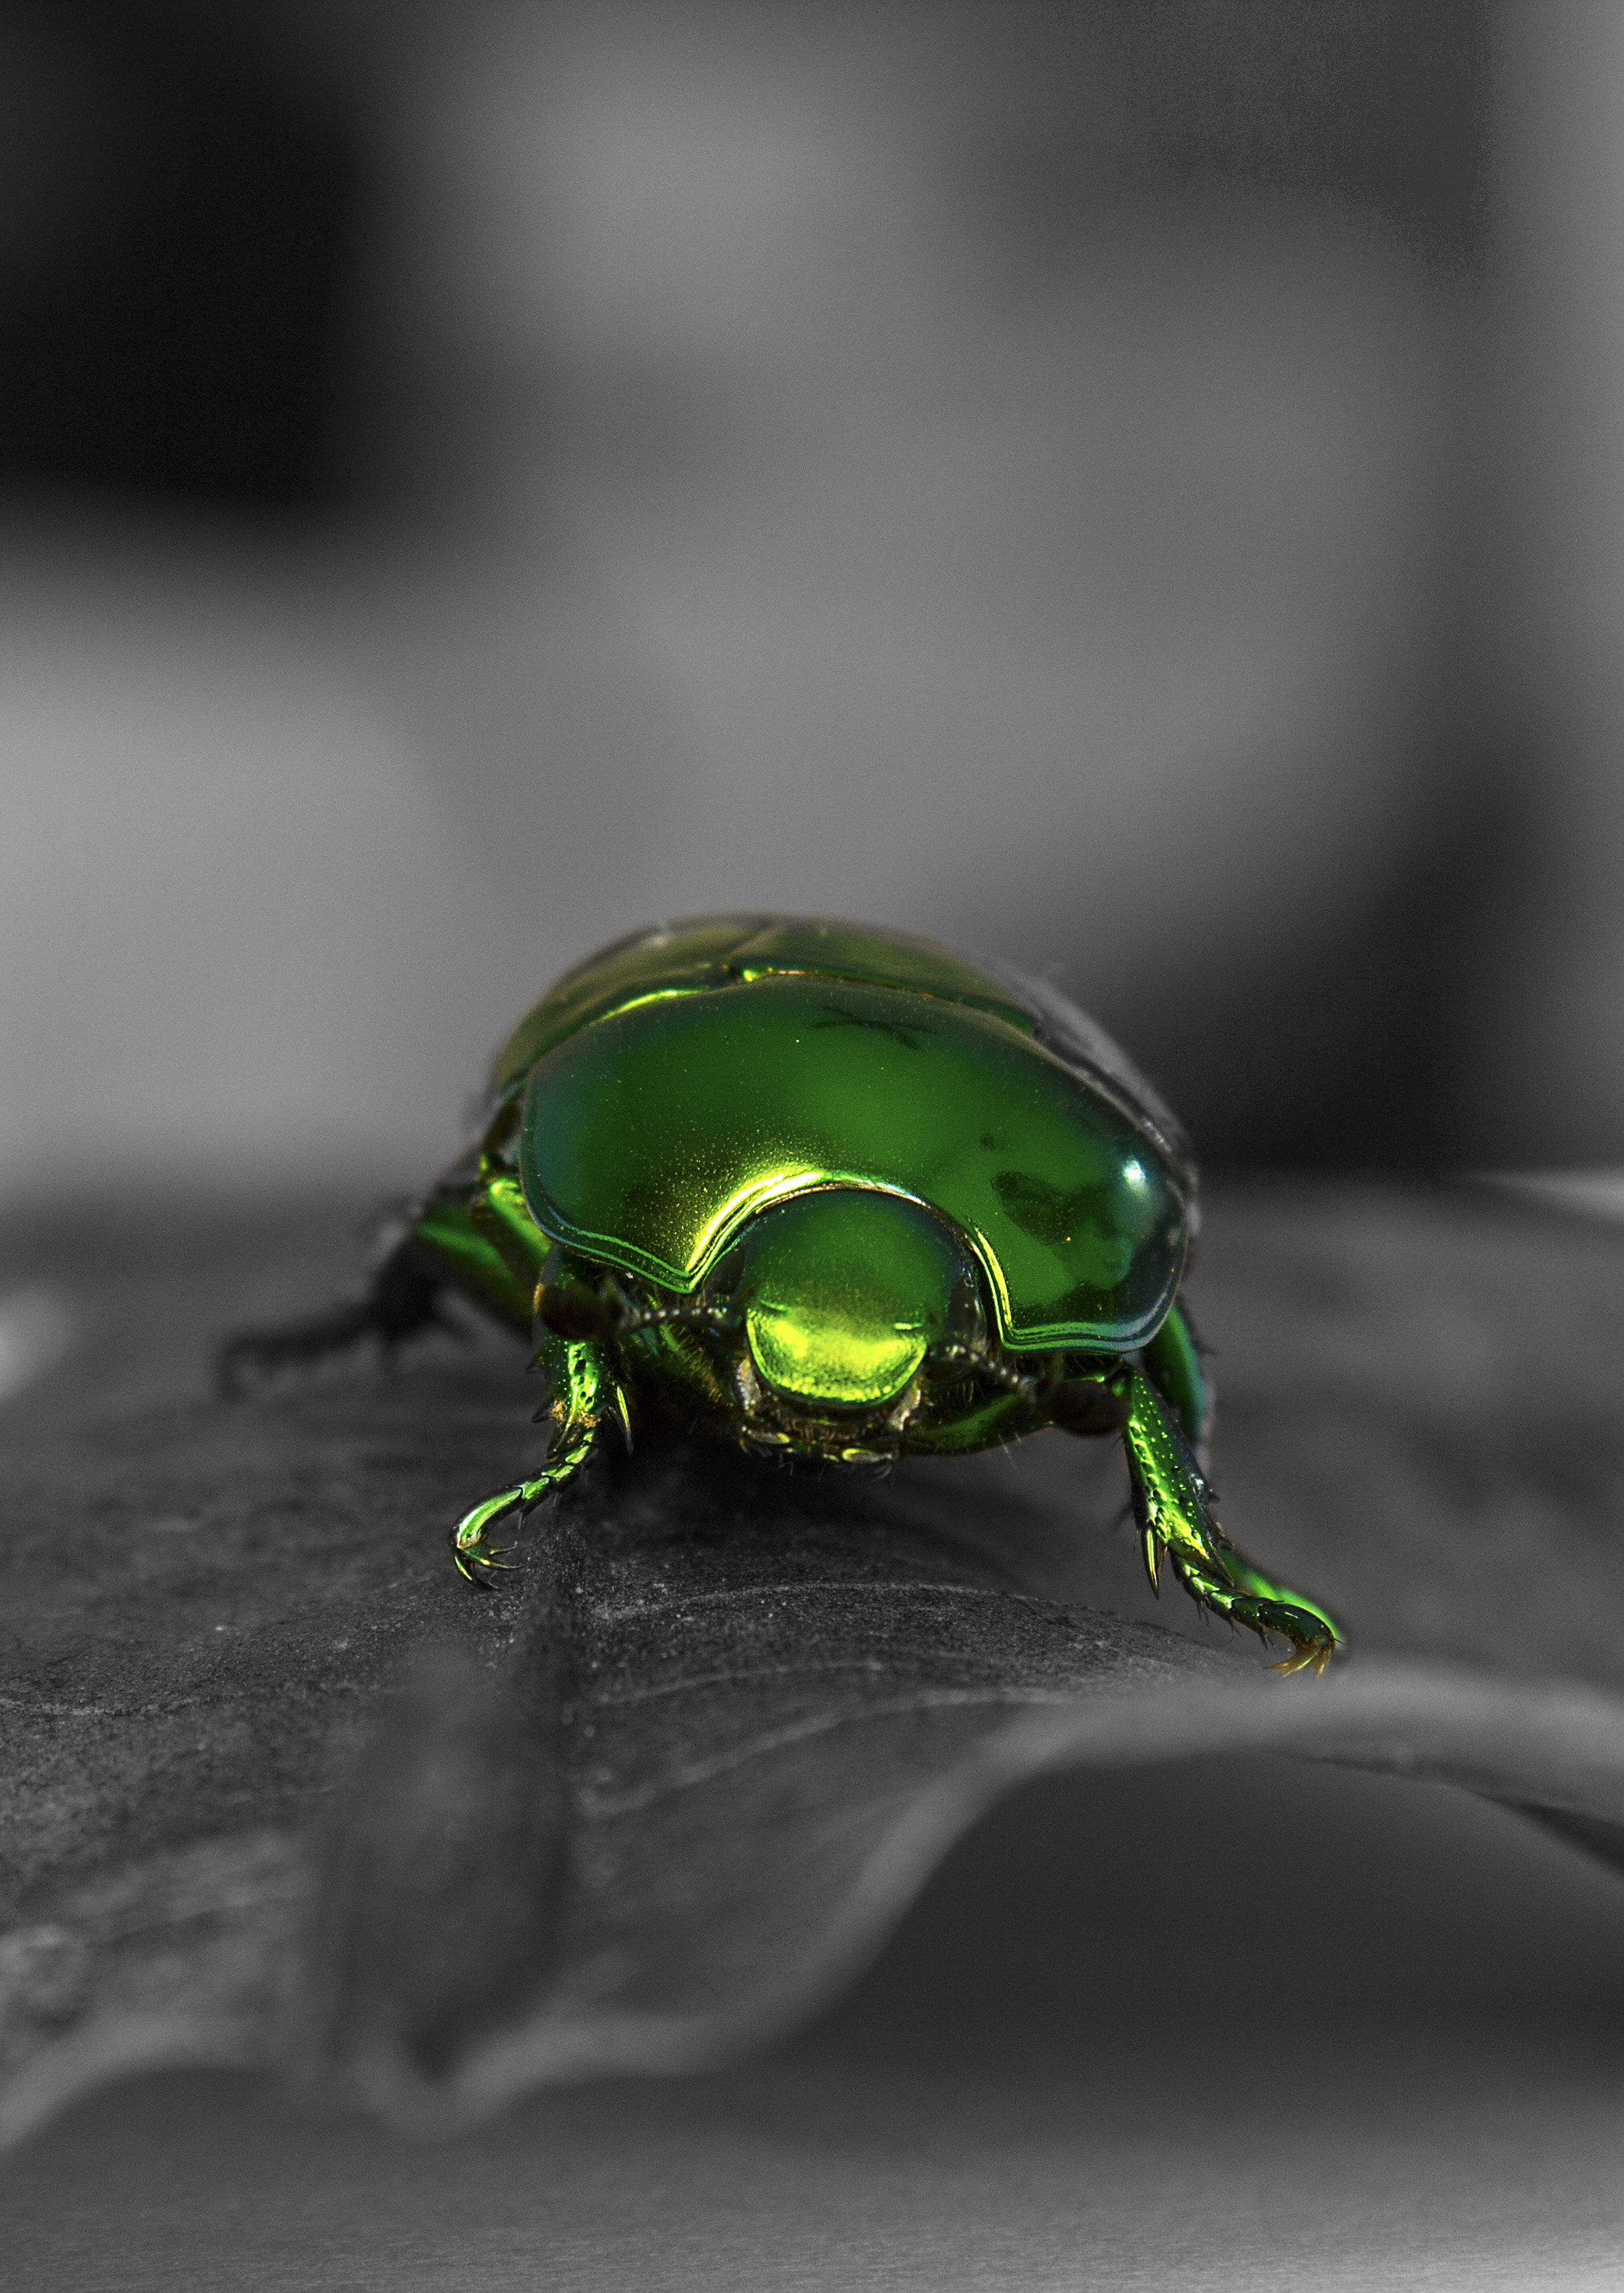
green, insect, black, fauna, invertebrate, close up, jewellery, escarabajo, verde, brillante, shiny, beetle, beatle, gemstone, macro photography